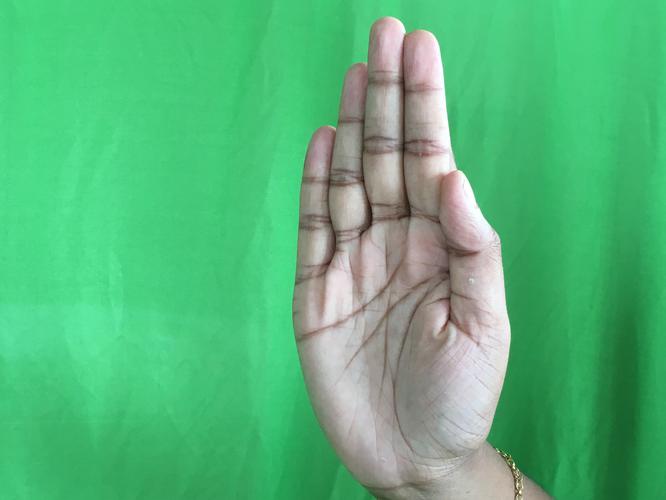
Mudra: Pathaka
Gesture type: single_hand